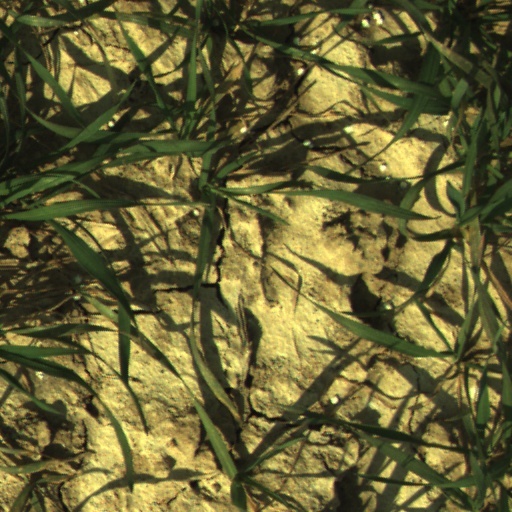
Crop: wheat